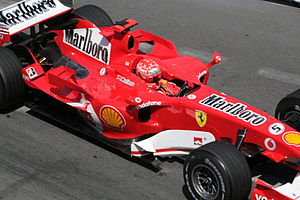
Scuderia Ferrari / Historie / 1997-2005
Michael Schumacher, Ferraris mest succesfulde kører i action i Monaco i 2006
Scuderia Ferrari er en Formel 1-konstruktør, og er den ældste konstruktør i Formel 1. Teamet er styret af den italienske bilproducent Ferrari og opnåede stor succes med kørere som Alberto Ascari, Juan Manuel Fangio, Niki Lauda, Jody Scheckter, Michael Schumacher og Kimi Räikkönen.